Satoshi Nakanishi

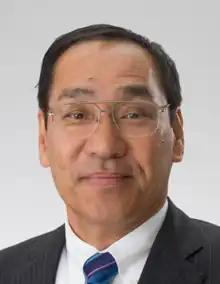
Official portrait, 2020

Satoshi Nakanishi is a Japanese politician who is a member of the House of Councillors of Japan.